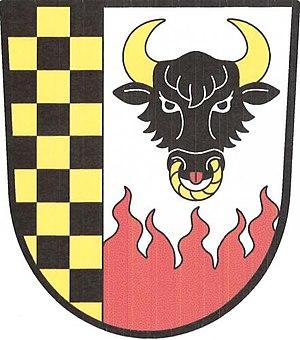
Žáravice est une commune du district de Pardubice, dans la région de Pardubice, en République tchèque. Sa population s'élevait à 126 habitants en 2017.